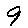
Label: 9